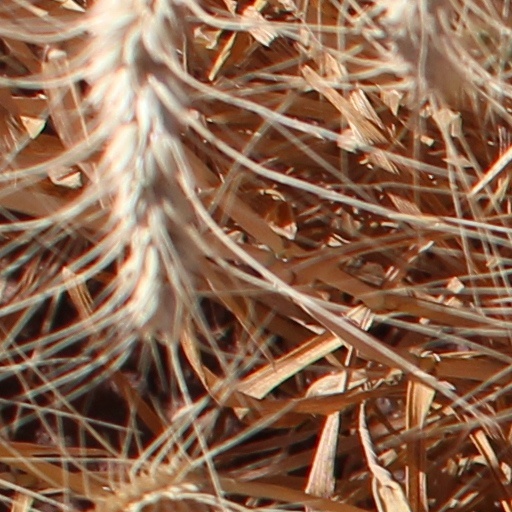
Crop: wheat